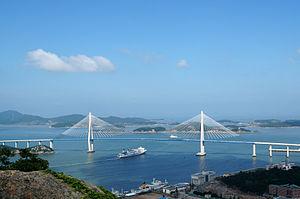
Cette liste des ponts à haubans remarquables recense les ponts à haubans présentant des portées supérieures à 300 m, classés par ordre décroissant de longueur. Cet indicateur de classement est le plus couramment utilisé pour hiérarchiser les ponts à haubans. Si un pont a une longueur de travée supérieure à un autre, ce n'est pas pour autant que sa longueur de rive à rive ou d'ancrage à ancrage est supérieure à celle de celui-ci. Néanmoins la longueur de la travée principale est souvent en corrélation avec la hauteur des pylônes et la complexité pour la conception et le calcul de l'ouvrage. En tête de cette liste, il faut ajouter le pont haubané Yavuz Sultan Selim qui enjambe le Bosphore, inauguré le 26 août 2016 et dont la travée centrale atteint 1 408 mètres de longueur ; de tous les ponts existant au monde, il est également le plus large et est équipé des plus hauts pylônes de haubans.
Cette liste de ponts de la Corée du Sud a pour vocation de présenter une liste de ponts remarquables de la Corée du Sud, tant par leurs caractéristiques dimensionnelles, que par leur intérêt architectural ou historique.